Copper-silver ionization

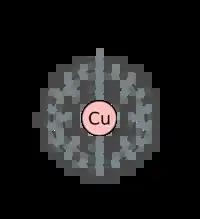
Copper electron shell

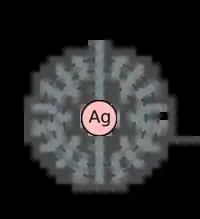
Silver electron shell

Copper-silver ionization is a disinfection process, primarily used to control "Legionella", the bacteria responsible for Legionnaires' disease. There is strong evidence that treating water supplies in hospitals with this technique decreases the risk.